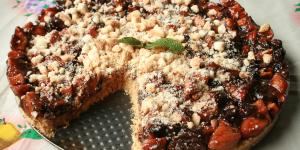
pay de manzana sin horno